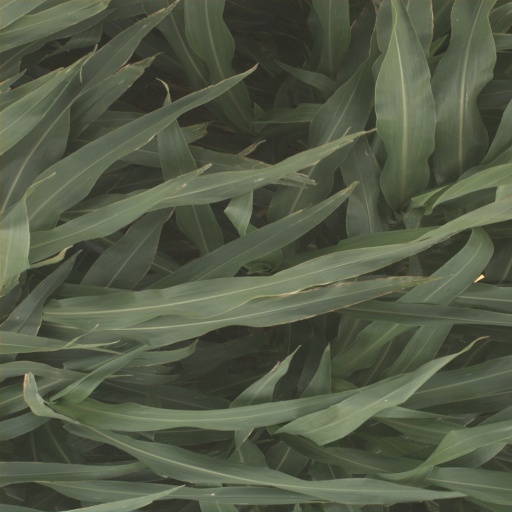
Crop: sorghum